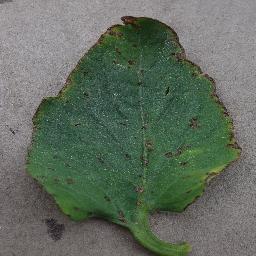
Label: Tomato___Bacterial_spot